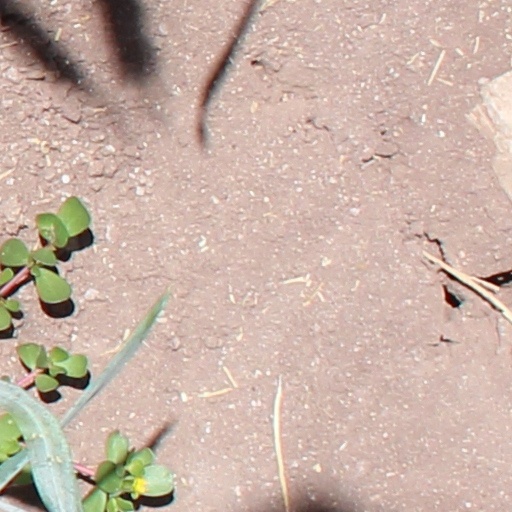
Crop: wheat